Indonesian National Route 2

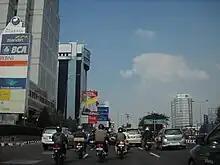
Route 1 carried by Jl. Gatot Subroto.

After leaving Semanggi Interchange, the route proceeds southeastward for approximately 4.5 km. In this segment, Route 2 is carried by Jl. Gatot Subroto, and has one interchange with Jl. HR. Rasuna Said. The route is then carried by Jl. MT. Haryono after passing Pancoran Flyover, where a statue is located nearby. Southern railway line underpasses the route some 1.5 km eastward. In this segment, Route 2 passes many important central business districts.